Koliadka

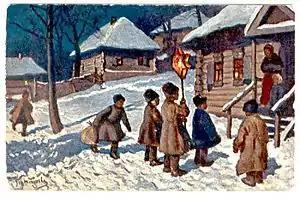
M. Germashev. «With a Star». 1916

Koliadka are traditional songs usually sung in Eastern Slavic, Central European and Eastern European countries during the Christmas holiday season. It is believed that everything sung about will come true.